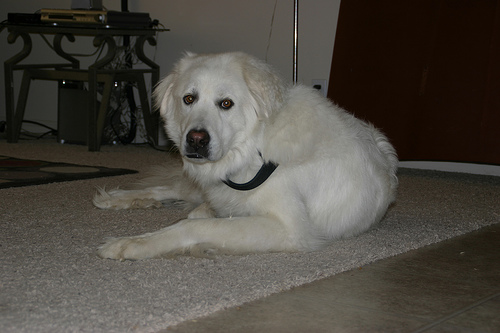
Breed: great pyrenees